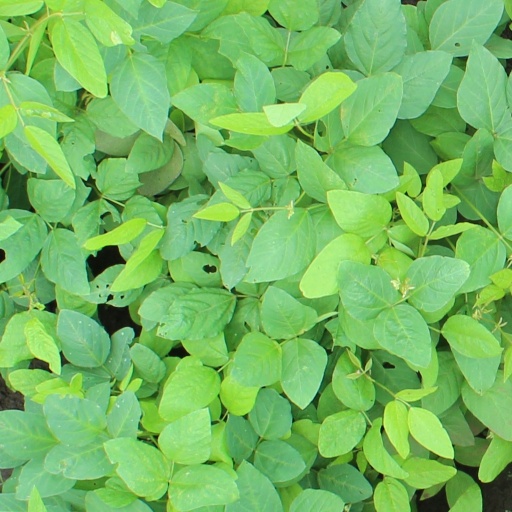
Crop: soybean